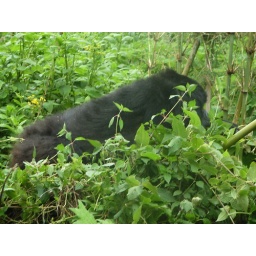
A female mountain gorilla grazing in the undergrowth